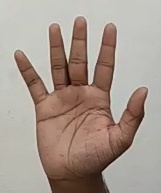
ASL sign: 5